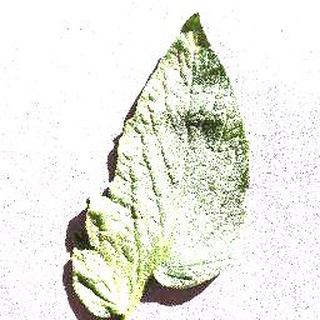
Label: healthy_tomato